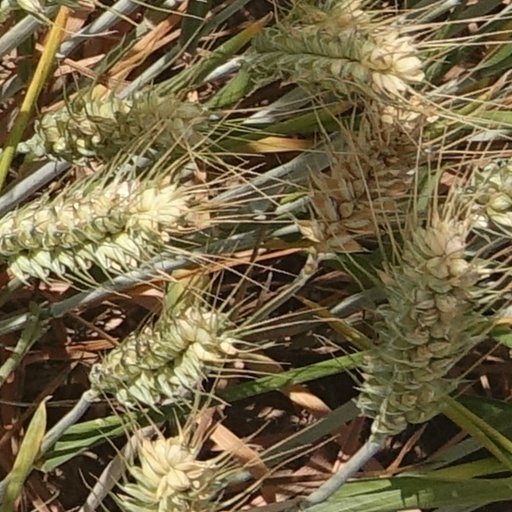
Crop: wheat